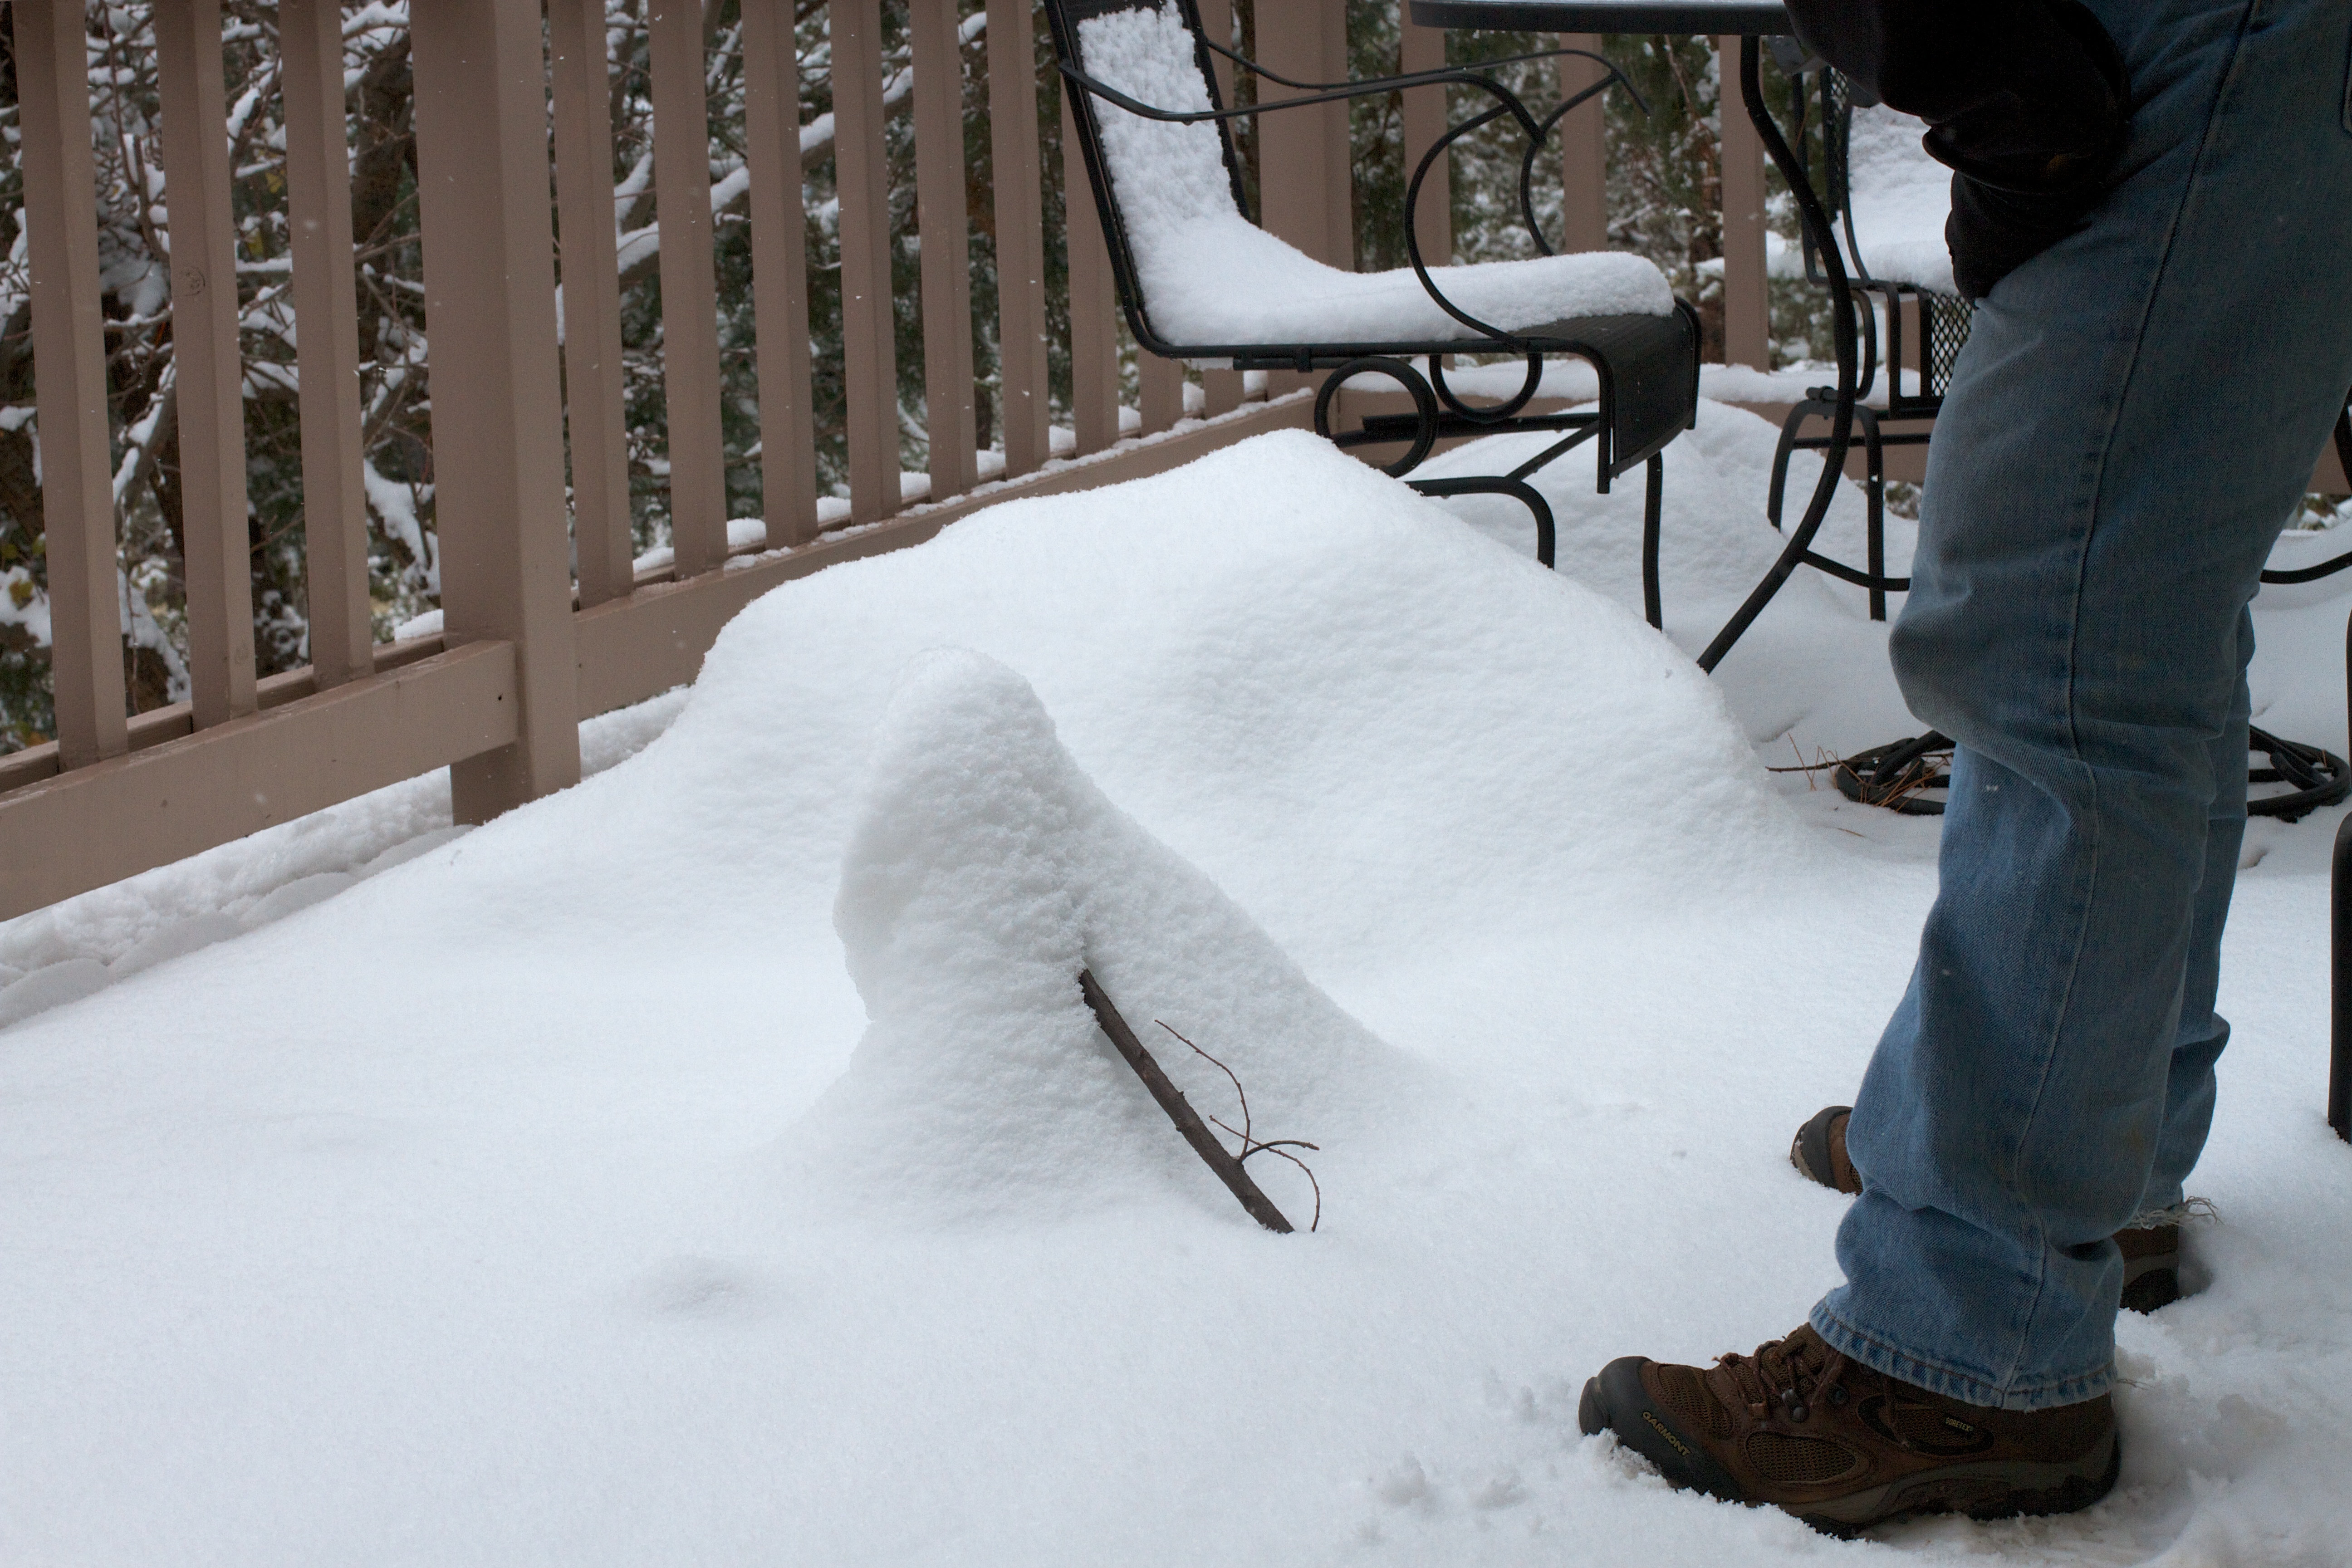
snow, winter, ice, weather, season, footwear, snowman, blizzard, snowmonster, freezing, winter storm